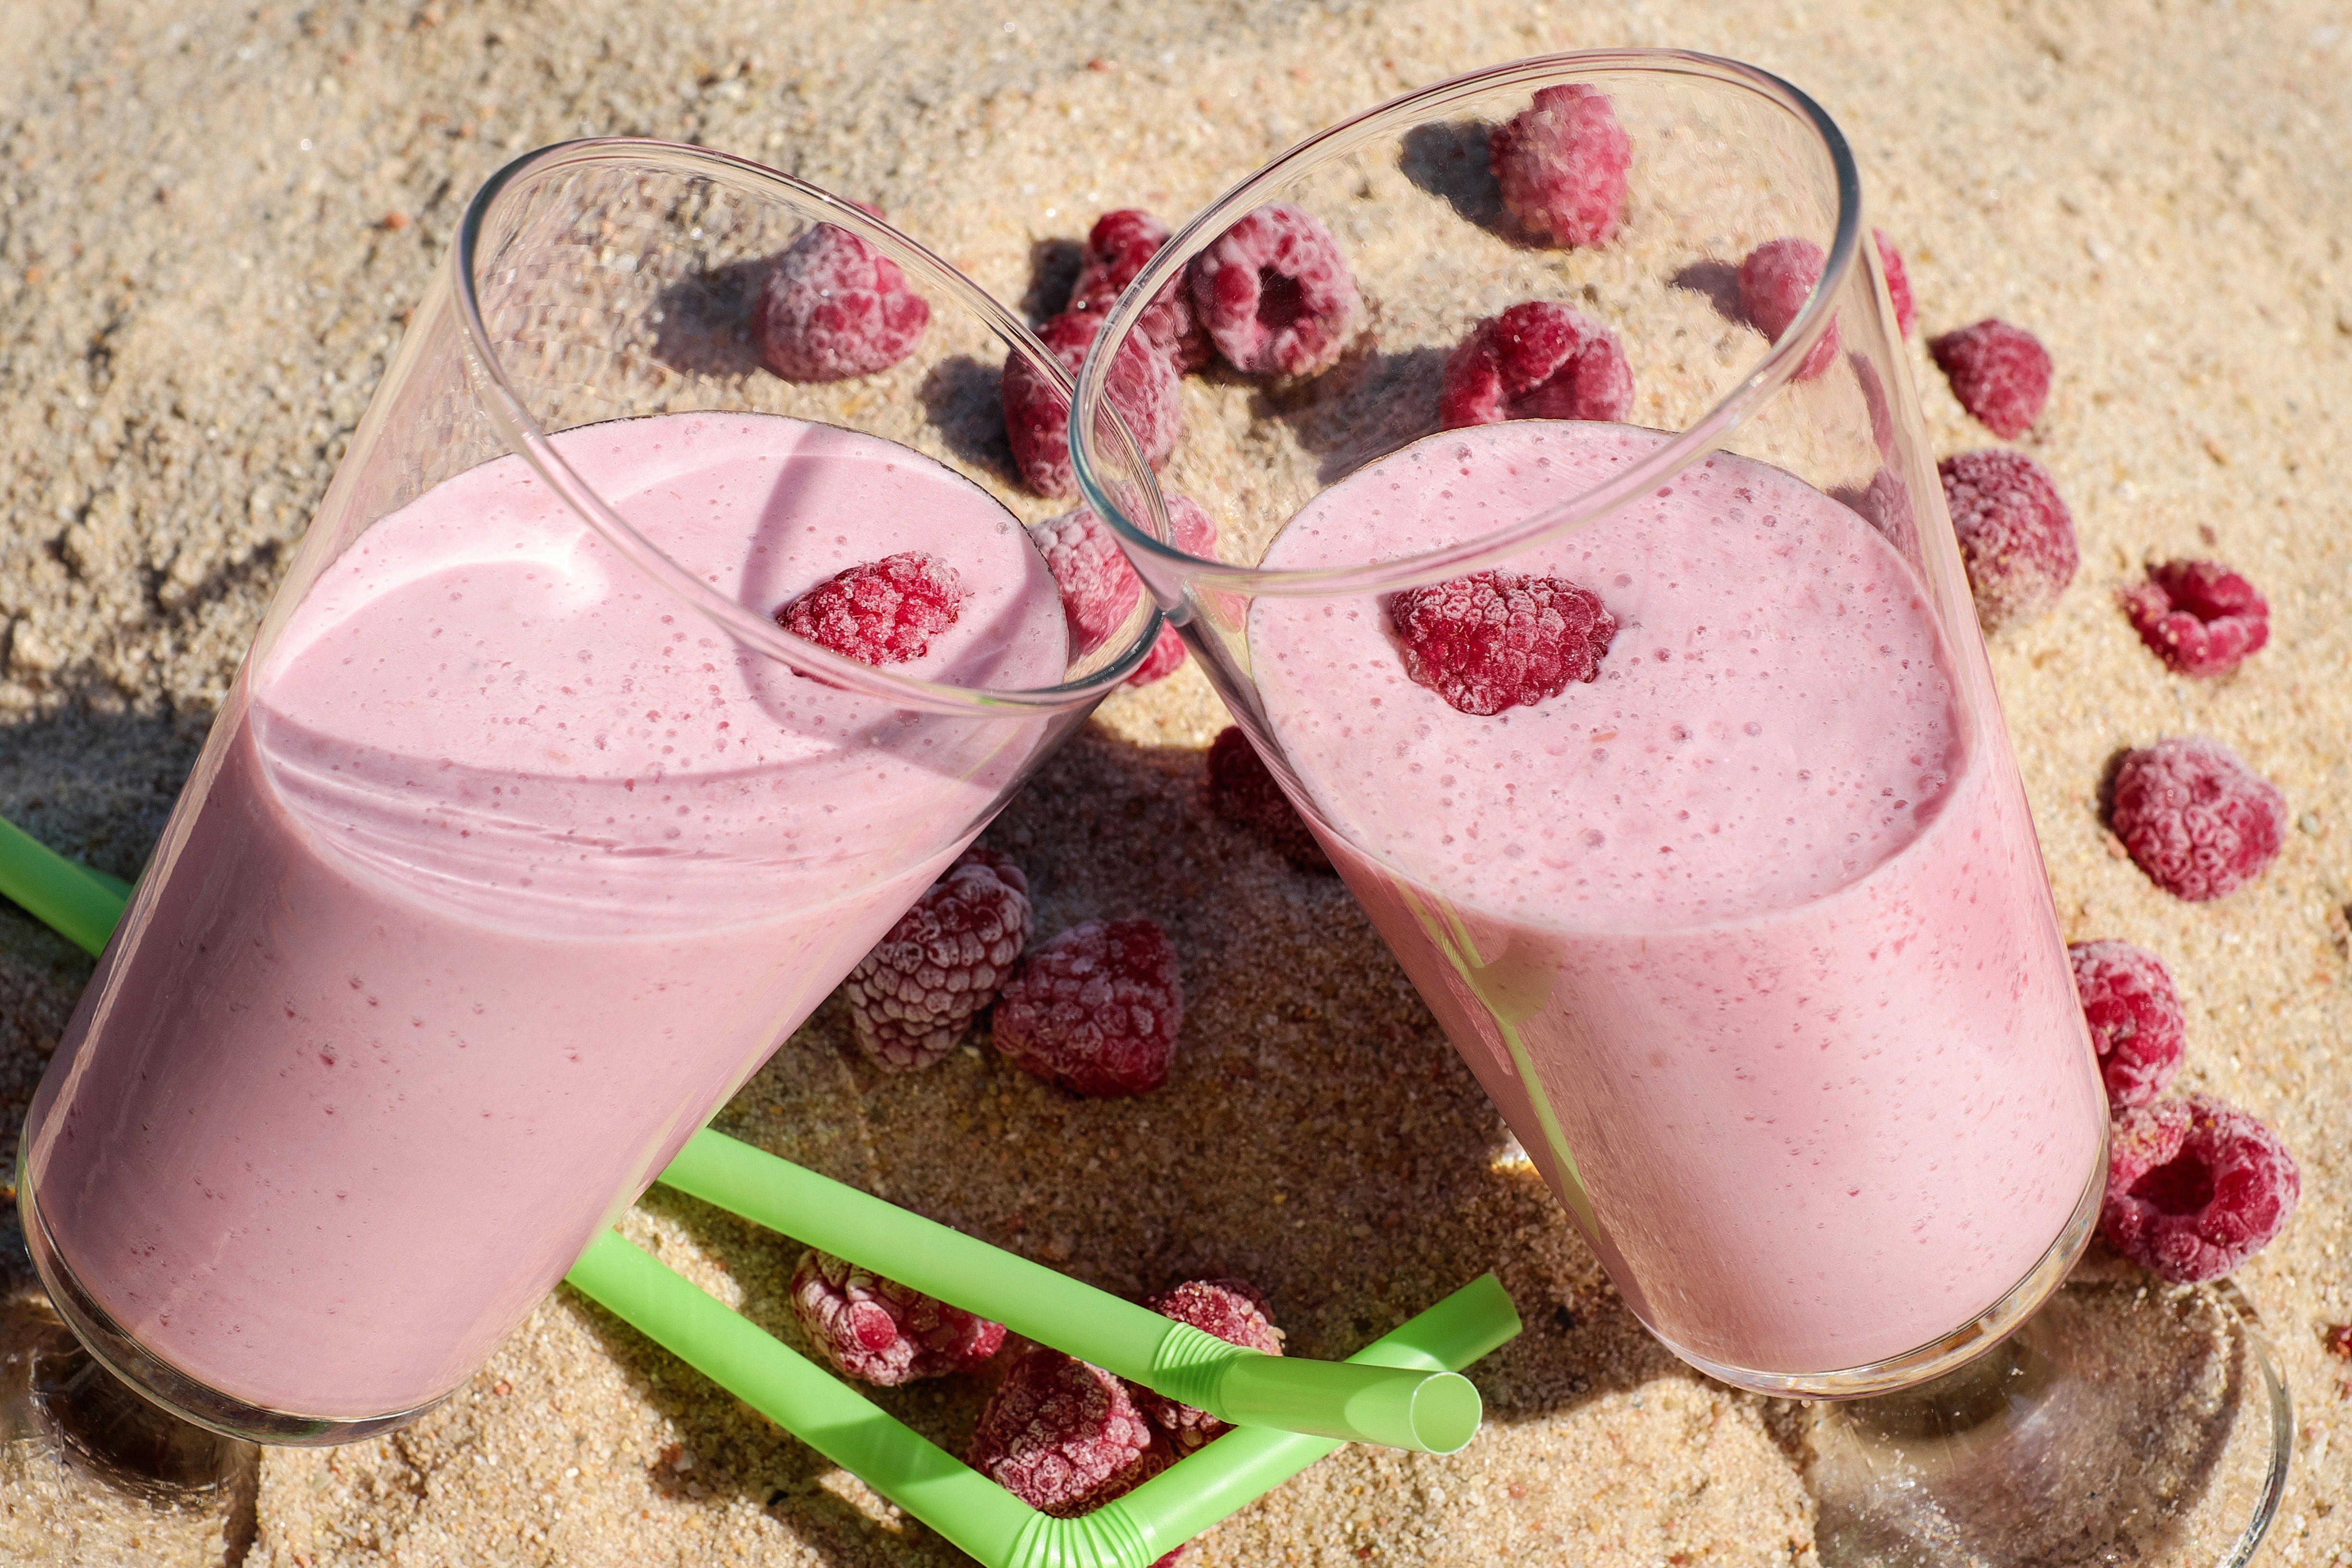
smoothie, food, health shake, milkshake, batida, drink, dessert, berry, non alcoholic beverage, superfood, grape juice